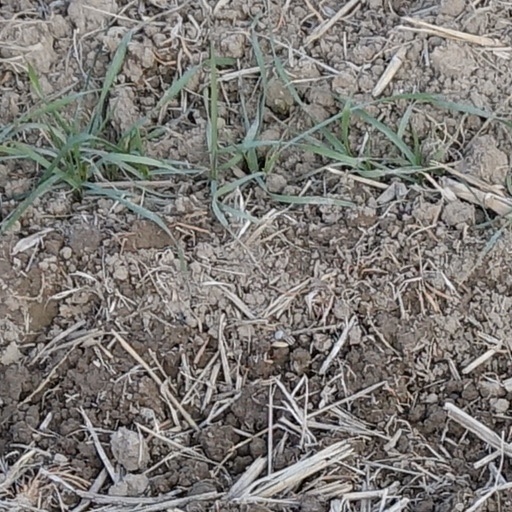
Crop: wheat